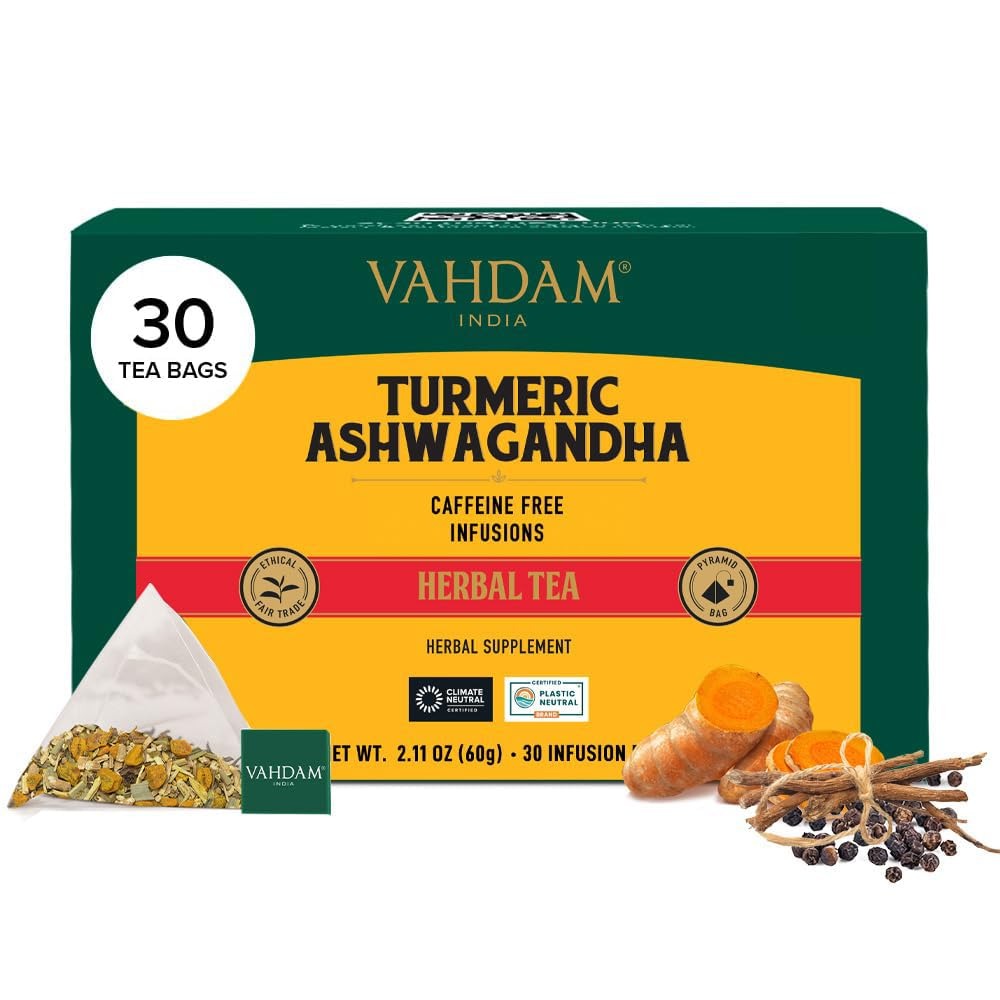
Item Name: VAHDAM, Turmeric Ashwagandha Herbal Tea Bags (30 Count) Caffeine Free, Non GMO, Gluten Free | 100% Pure Herbal Blend - Sweet & Earthy | Individually Wrapped Pyramid Tea Bags | Direct from Source
Bullet Point 1: Harvested in India - Turmeric Ashwagandha Herbal Tea crafted with turmeric, lemongrass, and black pepper directly sourced from Indian farms with no middlemen involved, grown sustainably and free from artificial flavors.
Bullet Point 2: Citrusy Ashwagandha Tea - The tea offers a warm, earthy flavor from turmeric, balanced by the citrusy notes of lemongrass and the subtle spice of black pepper. Being caffeine-free it's perfect for any time of the day.
Bullet Point 3: Full-Flavor Individually-Wrapped Tea Bags - High-quality tea leaves in plant-based biodegradable tea bags, individually wrapped to preserve freshness. The pyramid shape of tea bags allows leaves to unfurl fully, releasing rich flavors for an aromatic tea experience.
Bullet Point 4: A Brand With a Billion Dreams - Feel alive with VAHDAM India’s premium teas. A leading global brand, we ship to over 3 million customers in 130+ countries. Proudly carbon-neutral and plastic-neutral, we invest in environmental sustainability under our home-grown, sustainable label.
Bullet Point 5: Ethical, Direct & Fair-trade - Our supply chain ensures you get the freshest tea while farmers receive fair prices. We reinvest 1% of our revenue into the education of our tea growers' children through our Teach Me initiative, honoring their aspirations and supporting their future.
Value: 30.0
Unit: Count

Price: 11.1